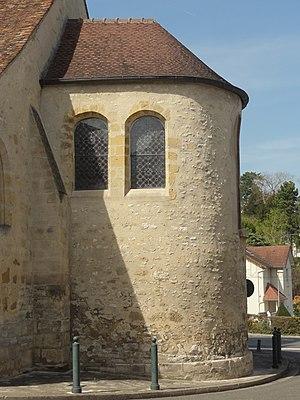
Église Saint-Germain-de-Paris de Hardricourt - voir titre.
L'église Saint-Germain-de-Paris est une église catholique paroissiale, située à Hardricourt, dans les Yvelines, en France. C'est un édifice de dimensions restreintes, qui s'organise autour d'un noyau de deux travées de style roman tardif du second quart du XIIᵉ siècle, non visibles depuis l'extérieur. L'une est la base du clocher, l'autre la première travée du chœur. Elles possèdent deux parmi les voûtes d'ogives les plus anciennes du Vexin français, qui affichent déjà un tracé en tiers-point assez prononcé. Les deux chapelles latérales et l'abside au chevet en hémicycle ont perdu tout caractère depuis leur reconstruction à l'époque moderne. La nef unique est également de faible intérêt, mais possède néanmoins une belle charpente lambrissée, et quatre grandes arcades bouchées au nord, qui datent également du second quart du XIIᵉ siècle, et constituent les derniers vestiges de l'ancien bas-côté nord. Leur valeur archéologique réside dans le fait qu'elles représentent l'une des premières occurrences de grandes arcades retombant sur des piliers monocylindriques isolés, qui deviendront caractéristiques de très nombreuses églises gothiques de la région.